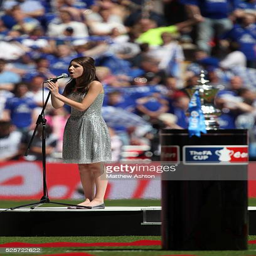
singer from recurring competition sings composition